New wave of American heavy metal

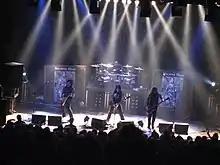
Machine Head performing in 2007

The new wave of American heavy metal has its origins in a group of post-grunge acts from the 1990s that brought heavy metal "back to its core brutality" and drawing not from the traditional blues formula but from thrash metal and punk. In the book "The Next Generation of Rock & Punk", Joel McIver acknowledged Korn as the pioneers of the new wave of American heavy metal, and also credits them as the first band labeled as nu metal. The nu metal genre was popular in the late 1990s and early 2000s. Other roots of NWOAHM are attributed to bands such as Pantera, Biohazard, and Machine Head.